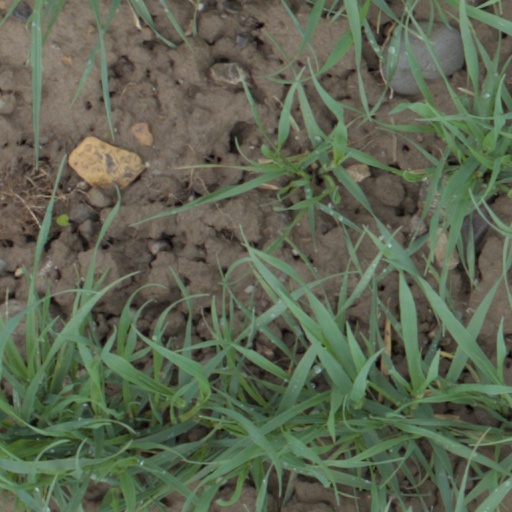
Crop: wheat